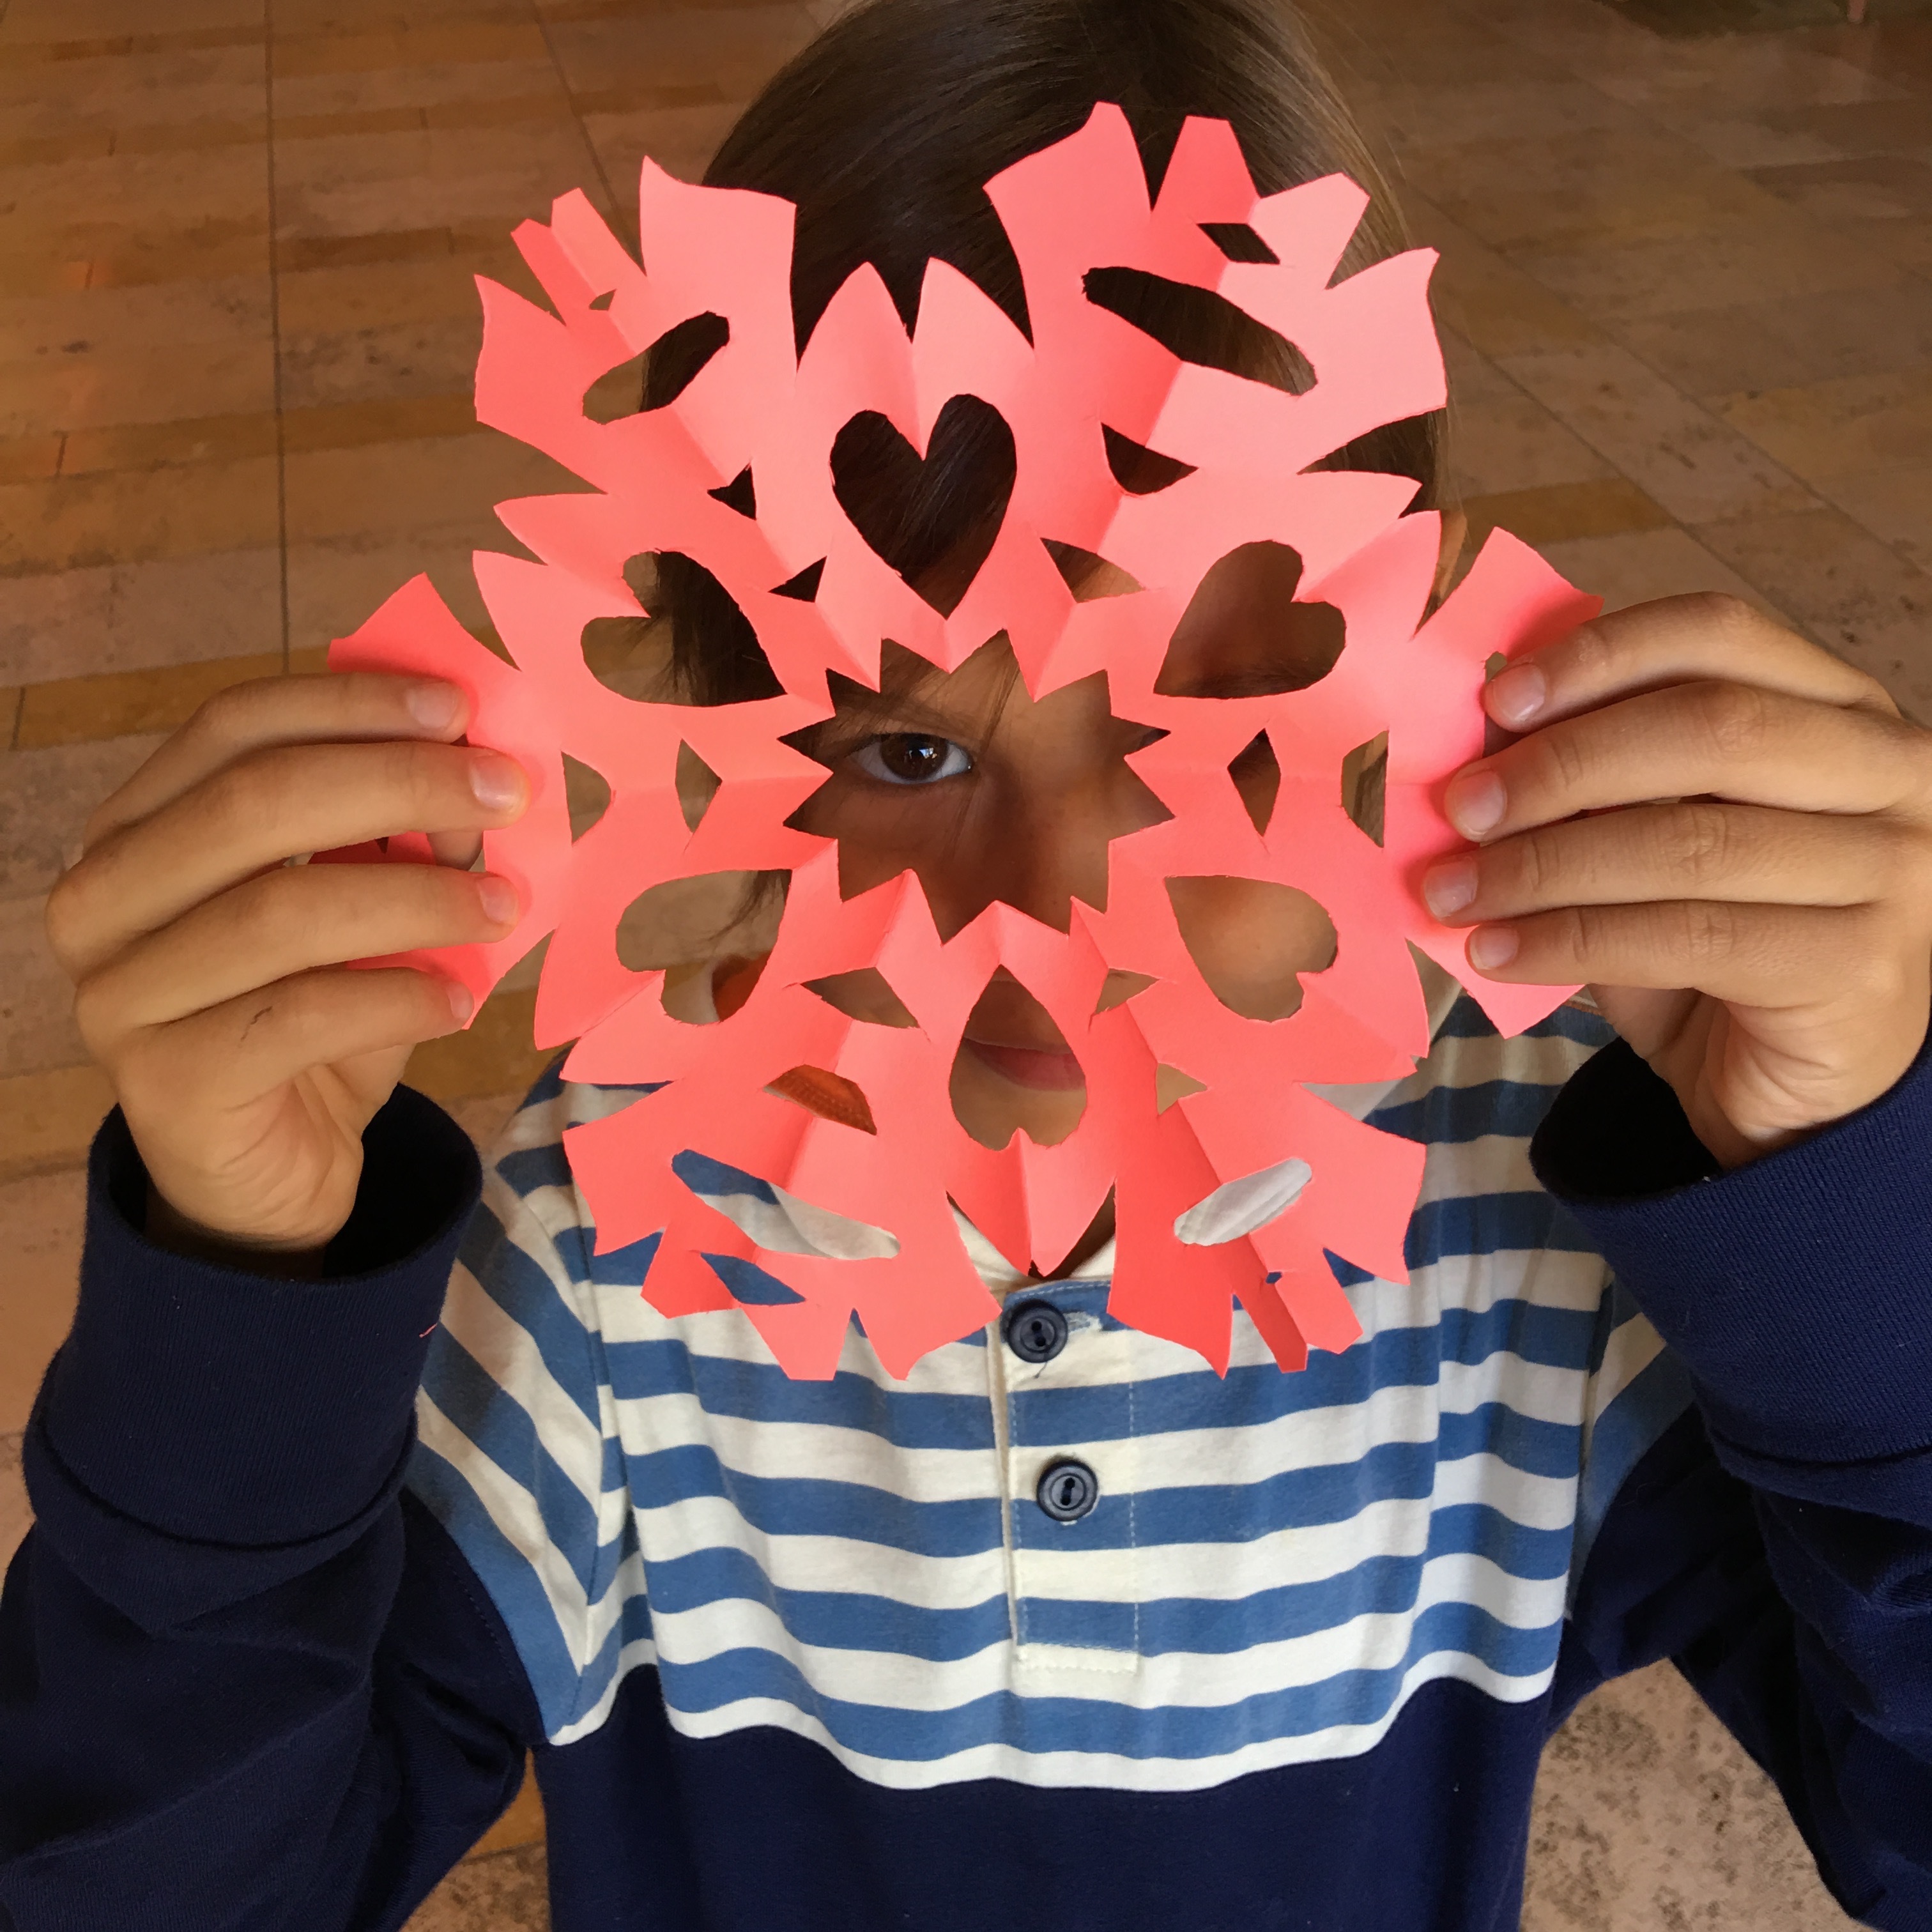
hand, wheel, flower, pattern, clothing, toy, art